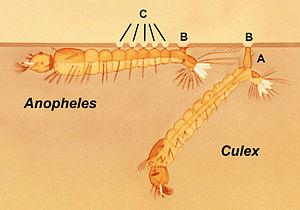
Représentation de la position de la larve des Anophelinae et des Culicinae (ici Culex) à la surface de l'eau. A: siphon respiratoire
Les Culicidés, appelés moustiques, ou encore maringouins, forment une famille d'insectes appelée Culicidae. Classés dans l'ordre des Diptères et le sous-ordre des Nématocères, ils sont caractérisés par des antennes longues et fines à multiples articles, des ailes pourvues d’écailles, et des femelles possédant de longues pièces buccales en forme de trompe rigide de type piqueur-suceur. À ce jour, 3 546 espèces de moustiques réparties en 111 genres sont inventoriées au niveau mondial mais un bien moins grand nombre pique l'humain.
Le genre Anopheles regroupe des moustiques de l'ordre des Diptera, de la famille des Culicidae, sous-famille des Anophelinae. Cette sous-famille comporte également deux autres genres : Bironella et Chagasia, numériquement bien moins nombreux.
L'appareil respiratoire des insectes est l'ensemble d'organes qui permettent les échanges de gaz respiratoires entre ces animaux et leur environnement. Les insectes sont des arthropodes essentiellement terrestres, dotés d'un système respiratoire spécialisé, adapté à la respiration aérienne. À l'opposé du système circulatoire des animaux couplé avec leur système respiratoire, ce dernier est distinct chez les insectes. Il est constitué d'un réseau ouvert très ramifié de voies respiratoires qui assurent le transfert des gaz métaboliques et débouchent extérieurement au niveau des stigmates à ouverture variable, appelés spiracles.